Kosmoceratops

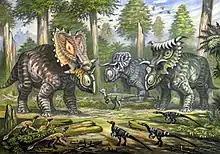
Three ceratopsids from the Kaiparowits Formation: "Utahceratops", "Nasutoceratops", and "Kosmoceratops"

In 2013, the paleontologists David E. Hone and Darren Naish criticized the "species recognition hypothesis", arguing that no extant animals use such structures primarily for species recognition and that Padian and Horner had ignored the possibility of mutual sexual selection (where both sexes are ornamented). They noted that if the primary purpose of the structures was species recognition, they would have differed in the shape of a single structure because additional structures would have been redundant at additional cost. Ceratopsians, for example, had elaborate nasal horn, brow horn, jugal boss, frill midline, and frill edge features, as well as differences in body size and proportions, while the absence or presence of a single horn would have been enough to differentiate between sympatric species. In 2018, the paleontologist Andrew Knapp and colleagues examined whether the diverging ornamental traits of ceratopsians were correlated with sympatricity between two or more species, as would be predicted by the "species recognition hypothesis". They found that display patterns diverged widely overall while those of sympatric species did not differ significantly from those of non-sympatric species, concluding that the hypothesis did not have statistical support among ceratopsians.